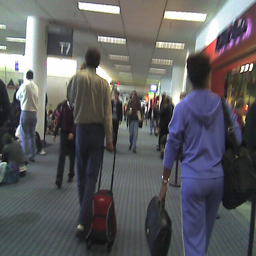
Blurry photo of people walking through an airport
A crowded airport with many passengers moving about.
People are walking with luggage in an airport.
people walking with bags in the corridor of an airport.
A couple walking through a gate at the airport.